Eric Monnin

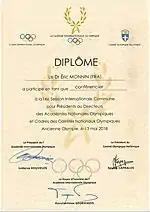

In 2012, the International Olympic Committee (IOC) awarded him the Pierre de Coubertin medal. It was awarded in August 2013, in Lausanne, by IOC President Jacques Rogge. He was the first Frenchman to hold this prestigious medal, which rewards all of his work for youth (Olympic weeks, participation in the youth camp at the Olympic Games in Australia and Greece). His research has also been carried out within the Pierre de Coubertin International Committee, of which he is a member along with professors Müller and Schantz.